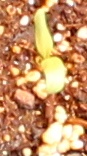
Label: Sugar beet